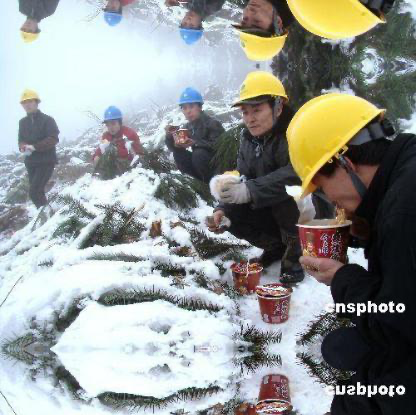
Objects in the image:
label: helmet
label: helmet
label: helmet
label: helmet
label: helmet
label: helmet
label: helmet
label: helmet
label: helmet
label: helmet